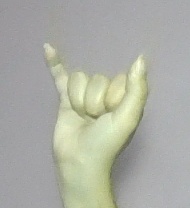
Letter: ya